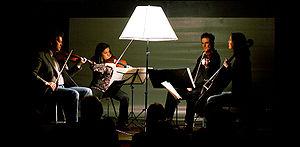
Anja Lechner est une violoncelliste allemande de musique classique, née à Cassel. Outre son travail en musique classique et musique contemporaine, en tant que membre du Rosamunde Quartett ou en solo, Anja Lechner a également travaillé avec des musiciens de jazz, de musique improvisée et de musiques du monde, en particulier avec Dino Saluzzi. Son travail est essentiellement documenté par le label ECM.